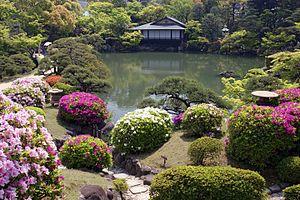
Chūō est un des 9 arrondissements de Kobe au Japon. Sa superficie est de 28,46 km², et sa population de 127 602 habitants.